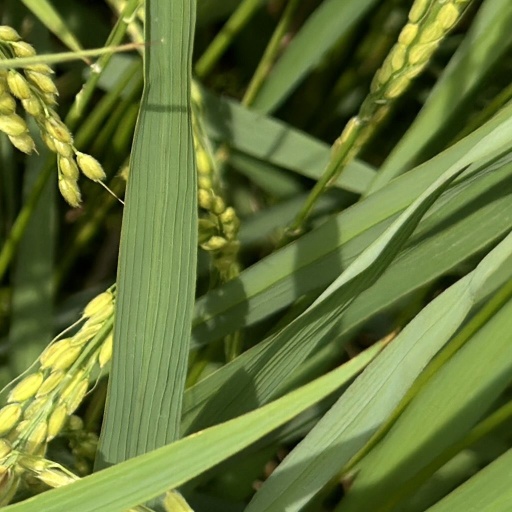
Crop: rice